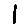
Label: 1